Paid prison labour

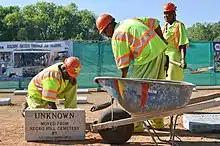
Folsom Prison inmates replacing grave markers at Mormon Island Cemetery, 2011

The majority of inmates are paid a wage for working in maintenance, custodial or service jobs within the prison. These tasks include cooking meals, maintaining the prison grounds, laundering inmate clothing, repairing boilers and conducting clerical work. On occasion, inmates are involved in labouring for public projects – for instance, assisting local communities to repair roads, clearing land and planting trees.